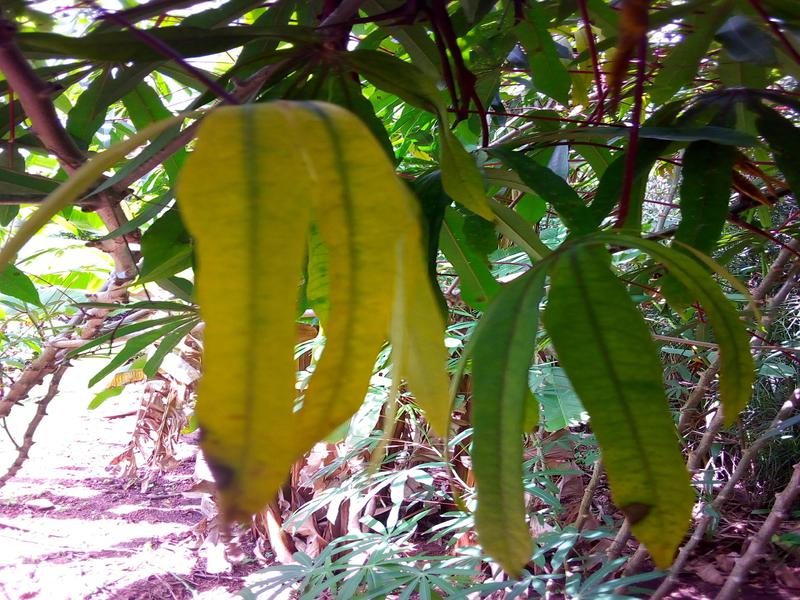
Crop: cassava
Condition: bacterial_blight